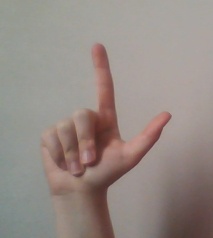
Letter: laam